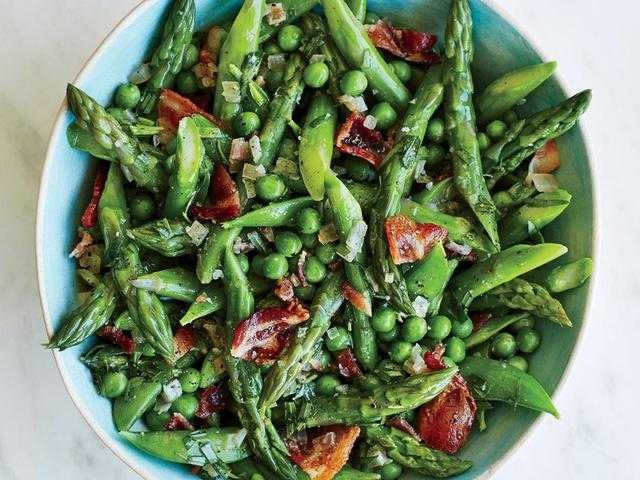
Label: asparagus